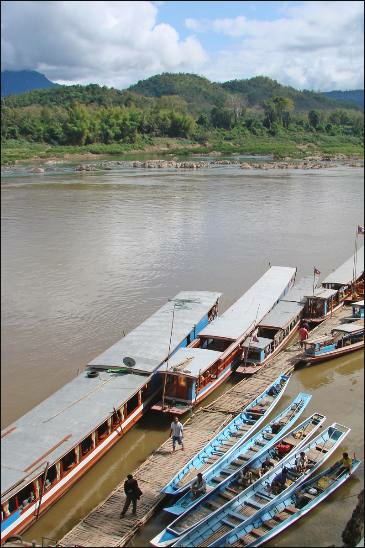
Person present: No